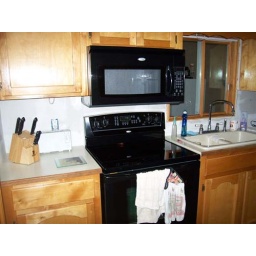
a bit of kitchen in the big house